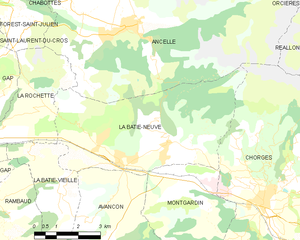
Carte des communes françaises: La Bâtie-Neuve
La Bâtie-Neuve est une commune française située dans le département des Hautes-Alpes, en région Provence-Alpes-Côte d'Azur.